Ultraconservatism

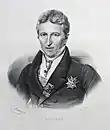
Jean-Baptiste de Villèle, Ultra-royalist Prime Minister of France from 1821 to 1828

President Jair Bolsonaro was described as an ultraconservative during his tenure, often aligning his views with President Donald Trump. Upon taking office, Bolsonaro nominated ultraconservative Damares Alves to head the Ministry of Human Rights and Citizenship. His government would go on to be headed by elites who broadened extractivist activities in the Amazon rainforest, while having confrontations with the indigenous peoples in Brazil.